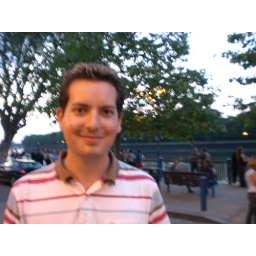
Tilby was his normal cheery self and couldn't figure out why all the people were standing in the street